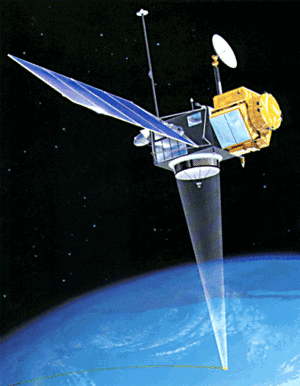
Le programme spatial français regroupe l'ensemble des activités spatiales civiles ou militaires françaises. Celles-ci s'exercent majoritairement depuis les années 1970 dans un cadre multinational, en particulier au sein de l'Agence spatiale européenne qui coordonne le programme spatial européen. Le Centre national d'études spatiales est chargé de mettre en œuvre la politique spatiale et dispose à cet effet d'un budget de 1 698 millions d'euros en 2004 dont 685 millions sont reversés à l'Agence européenne au titre des programmes menés sous sa tutelle. En 2011, le budget du CNES est de 2,015 milliards d'euros dont 755 millions reversés à l'ESA. En 2012, le budget du CNES diminue à 1,911 milliard d'euros pendant que la contribution à l'ESA augmente à 770 millions.
El Niño désigne à l'origine un courant côtier saisonnier chaud au large du Pérou et de l'Équateur mettant fin à la saison de pêche. Le terme désigne maintenant par extension le phénomène climatique particulier, différent du climat usuel, qui se caractérise par des températures anormalement élevées de l'eau dans la partie Est de l'océan Pacifique Sud, représentant une extension vers le Sud du courant chaud péruvien. Il a été relié à un cycle de variation de la pression atmosphérique globale entre l'Est et l'Ouest du Pacifique, nommé l'oscillation australe, et les deux phénomènes sont réunis sous le titre de ENSO.